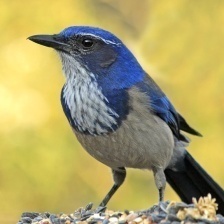
Species: CHARA DE COLLAR
Scientific name: CYANOLYCA ARMILLATA